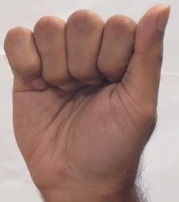
ASL sign: A